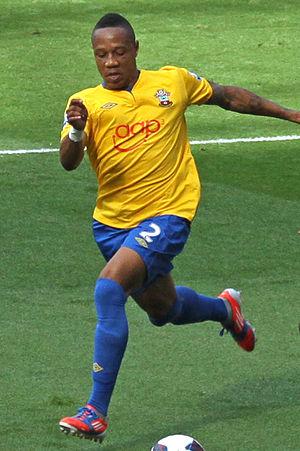
Nathaniel Edwin Clyne, né le 5 avril 1991 à Stockwell, est un footballeur international anglais évoluant au poste de défenseur.